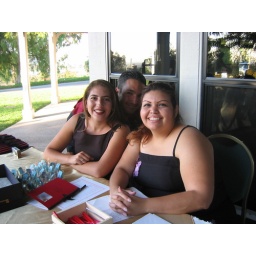
Yvette, Craig, and Karina manning sign in table